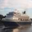
Label: ship